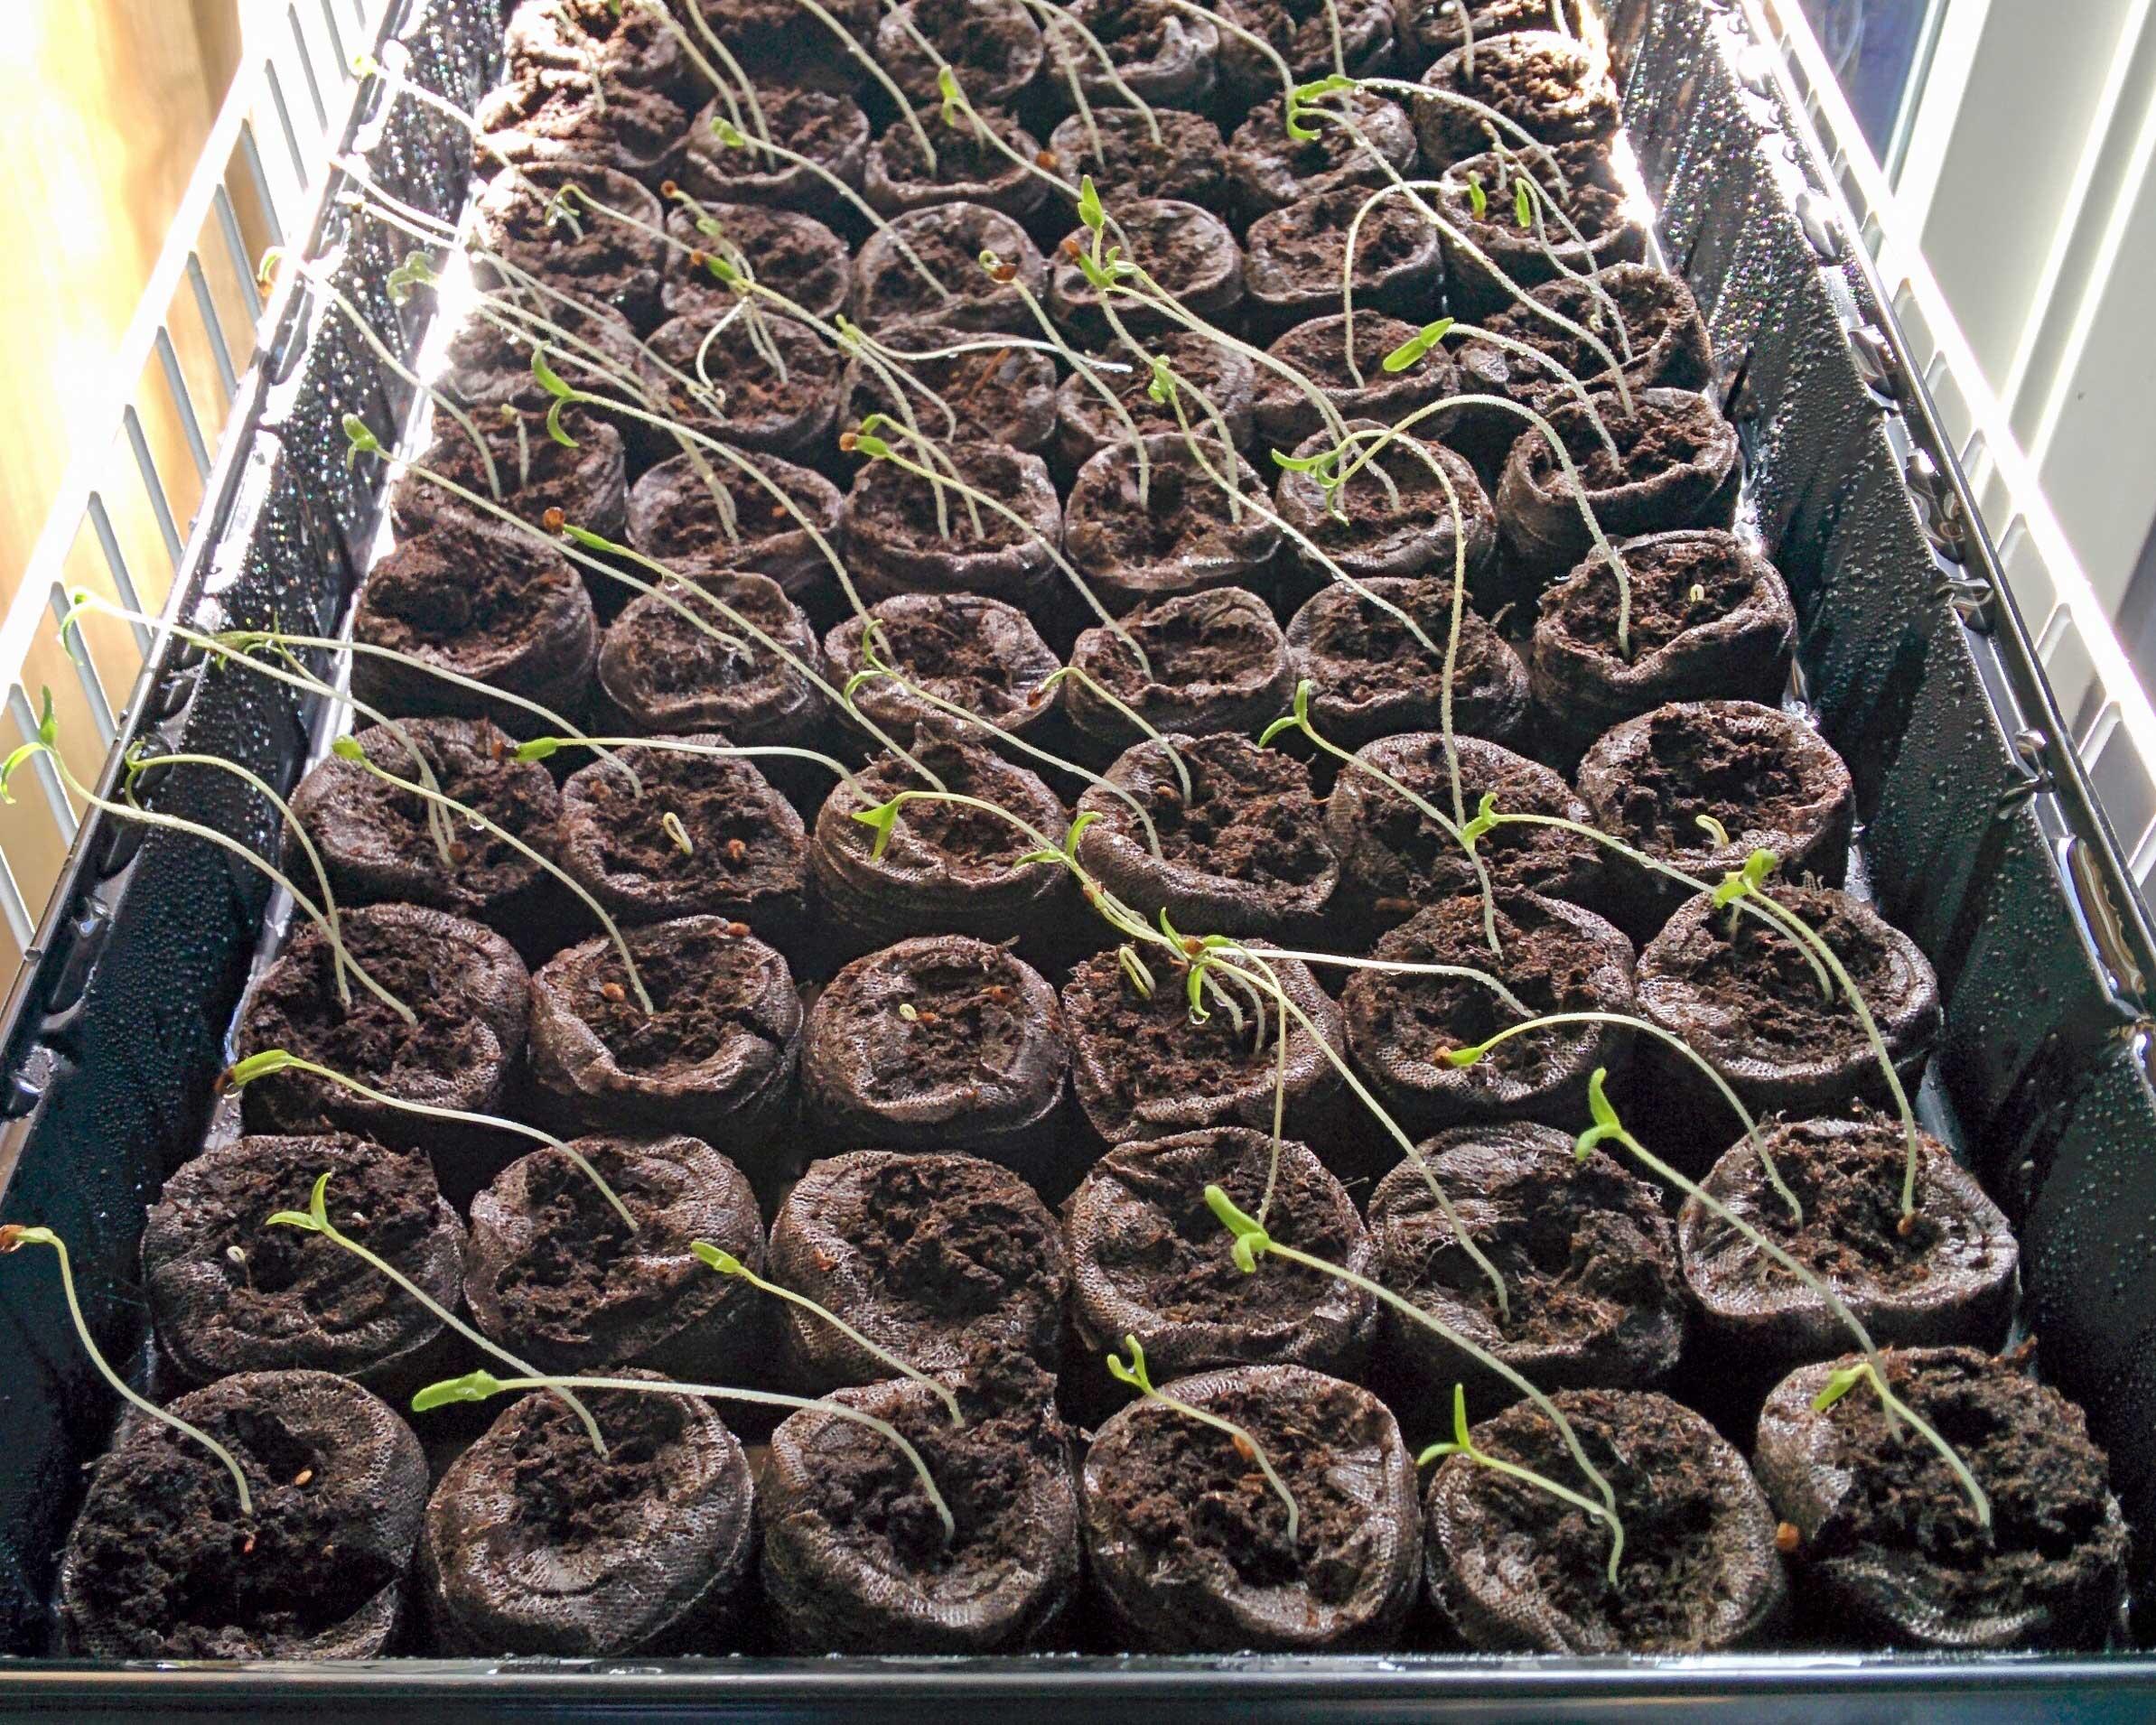
Hii ni sehemu ambapo inaonekana kilimo cha kisasa huwa kinafanyika, katika sehemu hii kunaonekana kuwa na trei moja ambayo ina mifuko midogo kwenye pakeji ikiwa na mbegu ambapo bado miche huandaliwa kwa ajili ya ukuaji wake.